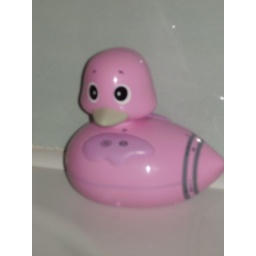
This pink duck swims and sings for you in the bath.